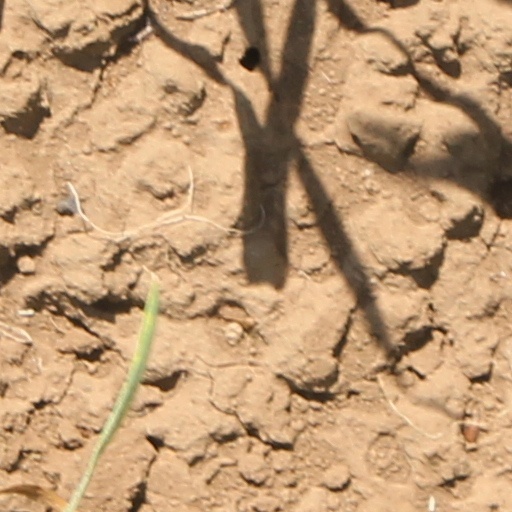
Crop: wheat